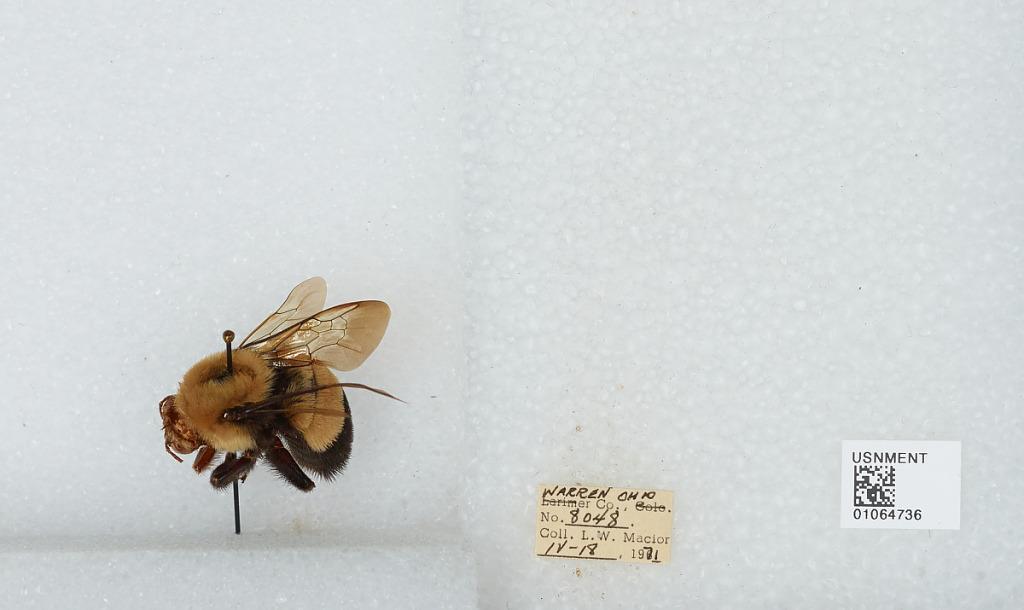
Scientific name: Bombus (Bombus) affinis Cresson
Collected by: L. Macior
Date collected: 1971-4-18
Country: United States
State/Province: Ohio
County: Warren
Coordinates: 39.4242, -84.1856